Statue of Yakushi Nyorai (Jingo-ji)

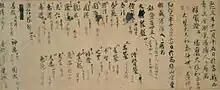
Abhisheka ceremony held in Takaosan-ji/Jingo-ji by Kūkai, during the administrative management of the 9th century, designated National Treasure

A newer theory by historians Nakano Tadaaki and Nagaoka Ryūsaku uses the timeline of the publication of the "Kōnin shizaichō," as well as inventory management of temple assets when Kūkai was present, to establish a three temple network (sangō) in the area, which points to Takaosan-ji as the origin of the statue.